Anti-Zionism

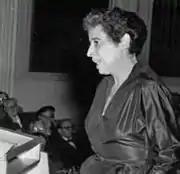
Photo of Hannah Arendt lecturing in Germany, 1955

Muslims have made several arguments to oppose the state of Israel. Some Muslims view the State of Israel as an intrusion into what shari'a law defines as Dar al-Islam, a domain they believe should be ruled by Muslims, reflecting its historical conquest in the name of Islam. In addition, gives Muslims permission to fight those who "drove them from their homes", so some Muslims believe jihad against Israel was justified due to the 1948 Palestinian expulsions. Likewise, Iranian Islamists have cited the expulsion of Palestinians in their opposition to Israel. The founder of Hamas, Ahmad Yassin, said "we are not fighting Jews because they are Jews! We are fighting them because they assaulted us, they killed us, they took our land, our homes." Yusuf al-Qaradawi cited the expulsion of Palestinians. A "fatwa" from the European Council for Fatwa and Research condemned "Zionists who usurped Palestinian lands and forcibly expelled the Palestinians from their own homes."